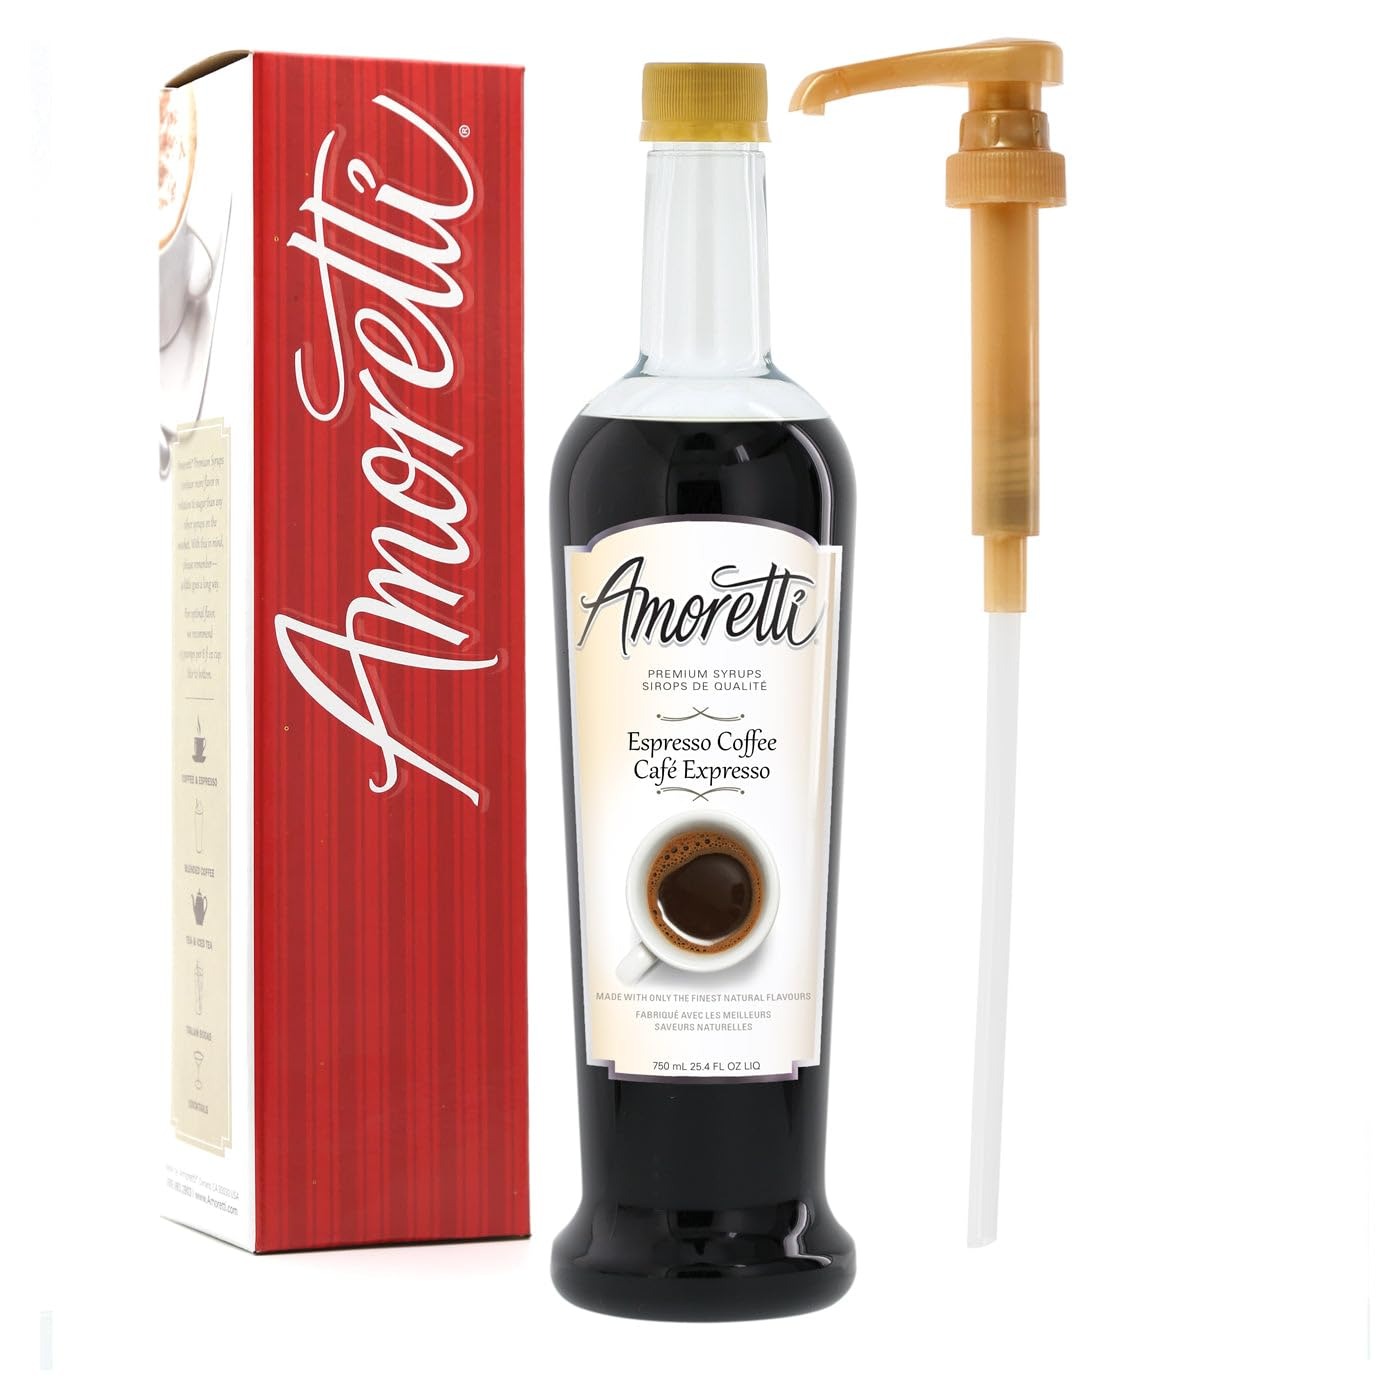
Item Name: Amoretti - Premium Espresso Coffee Syrup, 94 Servings Per Bottle (750 ml), with Pump for Flavoring Coffees, Cocktails, and other Beverages, Gluten Free, GMO/GEO Free, Preservative Free
Bullet Point 1: INCREDIBLE VERSATILITY: Our premium syrups are ideal for flavoring coffee, cocktails, sodas, teas, iced teas, milkshakes, desserts, and so much more.
Bullet Point 2: SPECIFICATIONS: No artificial flavors, no preservatives, no artificial sweeteners, gluten-free, GMO/GEO free, shelf-stable (even after opening), and Kosher Pareve.
Bullet Point 3: LOWEST COST PER SERVING & BEST VALUE: Our super-concentrated premium syrups have over 3x the number of servings than other syrups on the market.
Bullet Point 4: HIGHEST QUALITY: We use only the finest and freshest ingredients to deliver delicious natural flavors in each pump.
Bullet Point 5: LOW SWEETNESS: Only 8-12 carbs per 8 oz serving compared to other brands at 20+ carbs per 8 oz serving.
Product Description: Bold, Rich, ToastedAmoretti's Premium Espresso Coffee Syrup delivers the full-bodied depth of fresh, bold espresso coffee straight into your favorite beverage and dessert applications. Indulge in the rich aromatic notes of finely ground coffee beans and add an irresistible spin to all your gourmet creations. Unparalleled flavor awaits — with Amoretti!Product Details
Value: 25.4
Unit: Fl Oz

Price: 22